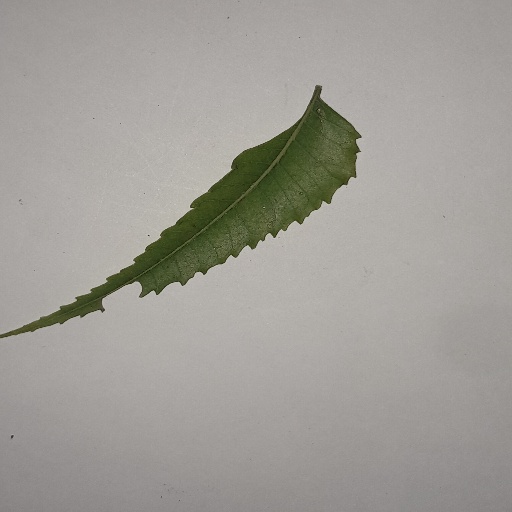
Species: Neem
Leaf condition: Yellow Leaf